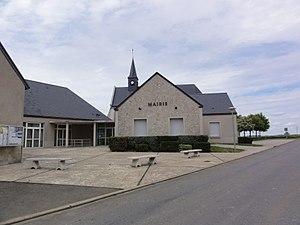
Dambron (Eure-et-Loir) Mairie
Dambron est une commune française située dans le département d'Eure-et-Loir en région Centre-Val de Loire.